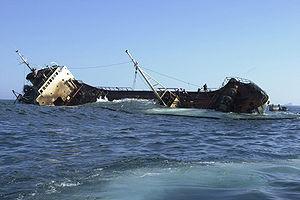
L’histoire des îles Galápagos avant leur découverte par les Européens est méconnue, mais depuis diverses missions d'exploration et d'exploitation ont eu lieu, la plus célèbre étant celle du scientifique Charles Darwin. Depuis le 12 février 1832, les îles Galápagos sont une province de l'Équateur.